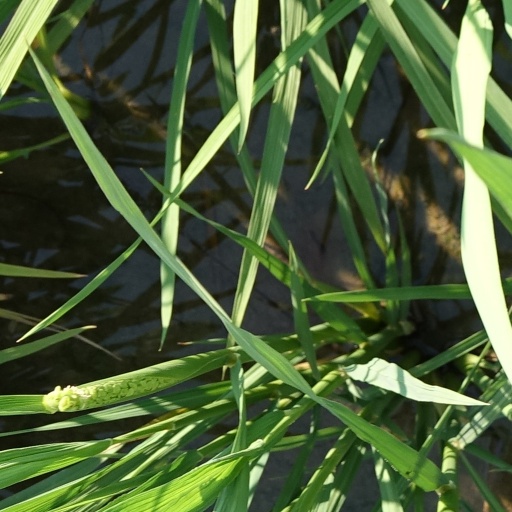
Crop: rice